Amanda Hamon Kunz

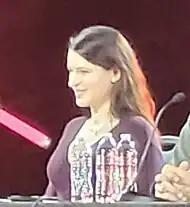
Hamon in 2023 at a "Dungeons & Dragons" panel

During her time in high school, Kunz joined some friends' long-running "Dungeons & Dragons" campaign. In 2006, while Kunz was enrolled at Eastern Michigan University, she began to play some of White Wolf Press's modern-day horror roleplaying games. She decided to attend Gencon, and Kunz was impressed by how easy it was for attendees to chat with the authors and designers of the games she enjoyed playing. After graduation, Kunz became a journalist and reported on health, science, and government issues for several different newspapers and organizations.